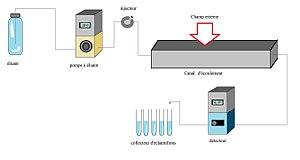
Montage de base du système de Fractionnement d'écoulement de champ
Le fractionnement d’écoulement de champ ou fractionnement par couplage flux-force ou FFF, de l'anglais field flow fractionation est une technique de séparation et de caractérisation. Dans le FFF un champ externe est appliqué dans un canal d'écoulement sur une suspension liquide contenant l’échantillon désiré à séparer, et ce, perpendiculaire à un écoulement laminaire. Les matériaux de l’échantillon à séparer avec cette technique ont une taille qui varie de la macromolécule à la particule.